Praetorian prefecture of Africa

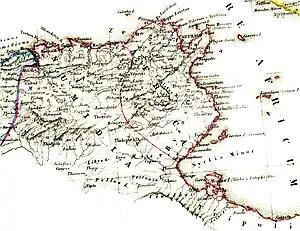
Africa, with the provinces of Byzacena, Zeugitana and Numidia.

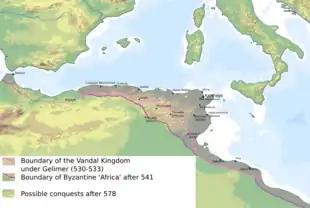
partial Byzantine restoration of Roman North Africa until 541

In the Easter of 536 however, a large-scale military revolt broke out, caused by dissatisfaction of the soldiers with Solomon. Solomon, together with Procopius, who worked as his secretary, was able to escape to Sicily, which had just been conquered by Belisarius. Solomon's lieutenants Martinus and Theodore were left behind, the first to try to reach the troops at Numidia, and the second to hold Carthage. Upon hearing about the mutiny, Belisarius, with Solomon and 100 picked men, set sail for Africa. Carthage was being besieged by 9,000 rebels, including many Vandals, under a certain Stotzas. Theodore was contemplating capitulation, when Belisarius appeared. The news of the famous general's arrival were sufficient for the rebels to abandon the siege and withdraw westwards. Belisarius, although able to muster only 2,000 men, immediately gave pursuit and caught up and defeated the rebel forces at Membresa. The bulk of the rebels however was able to flee, and continued to march towards Numidia, where the local troops decided to join them. Belisarius himself was forced to return to Italy, and Justinian appointed his cousin Germanus as "magister militum" to deal with the crisis.